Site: brandenburg
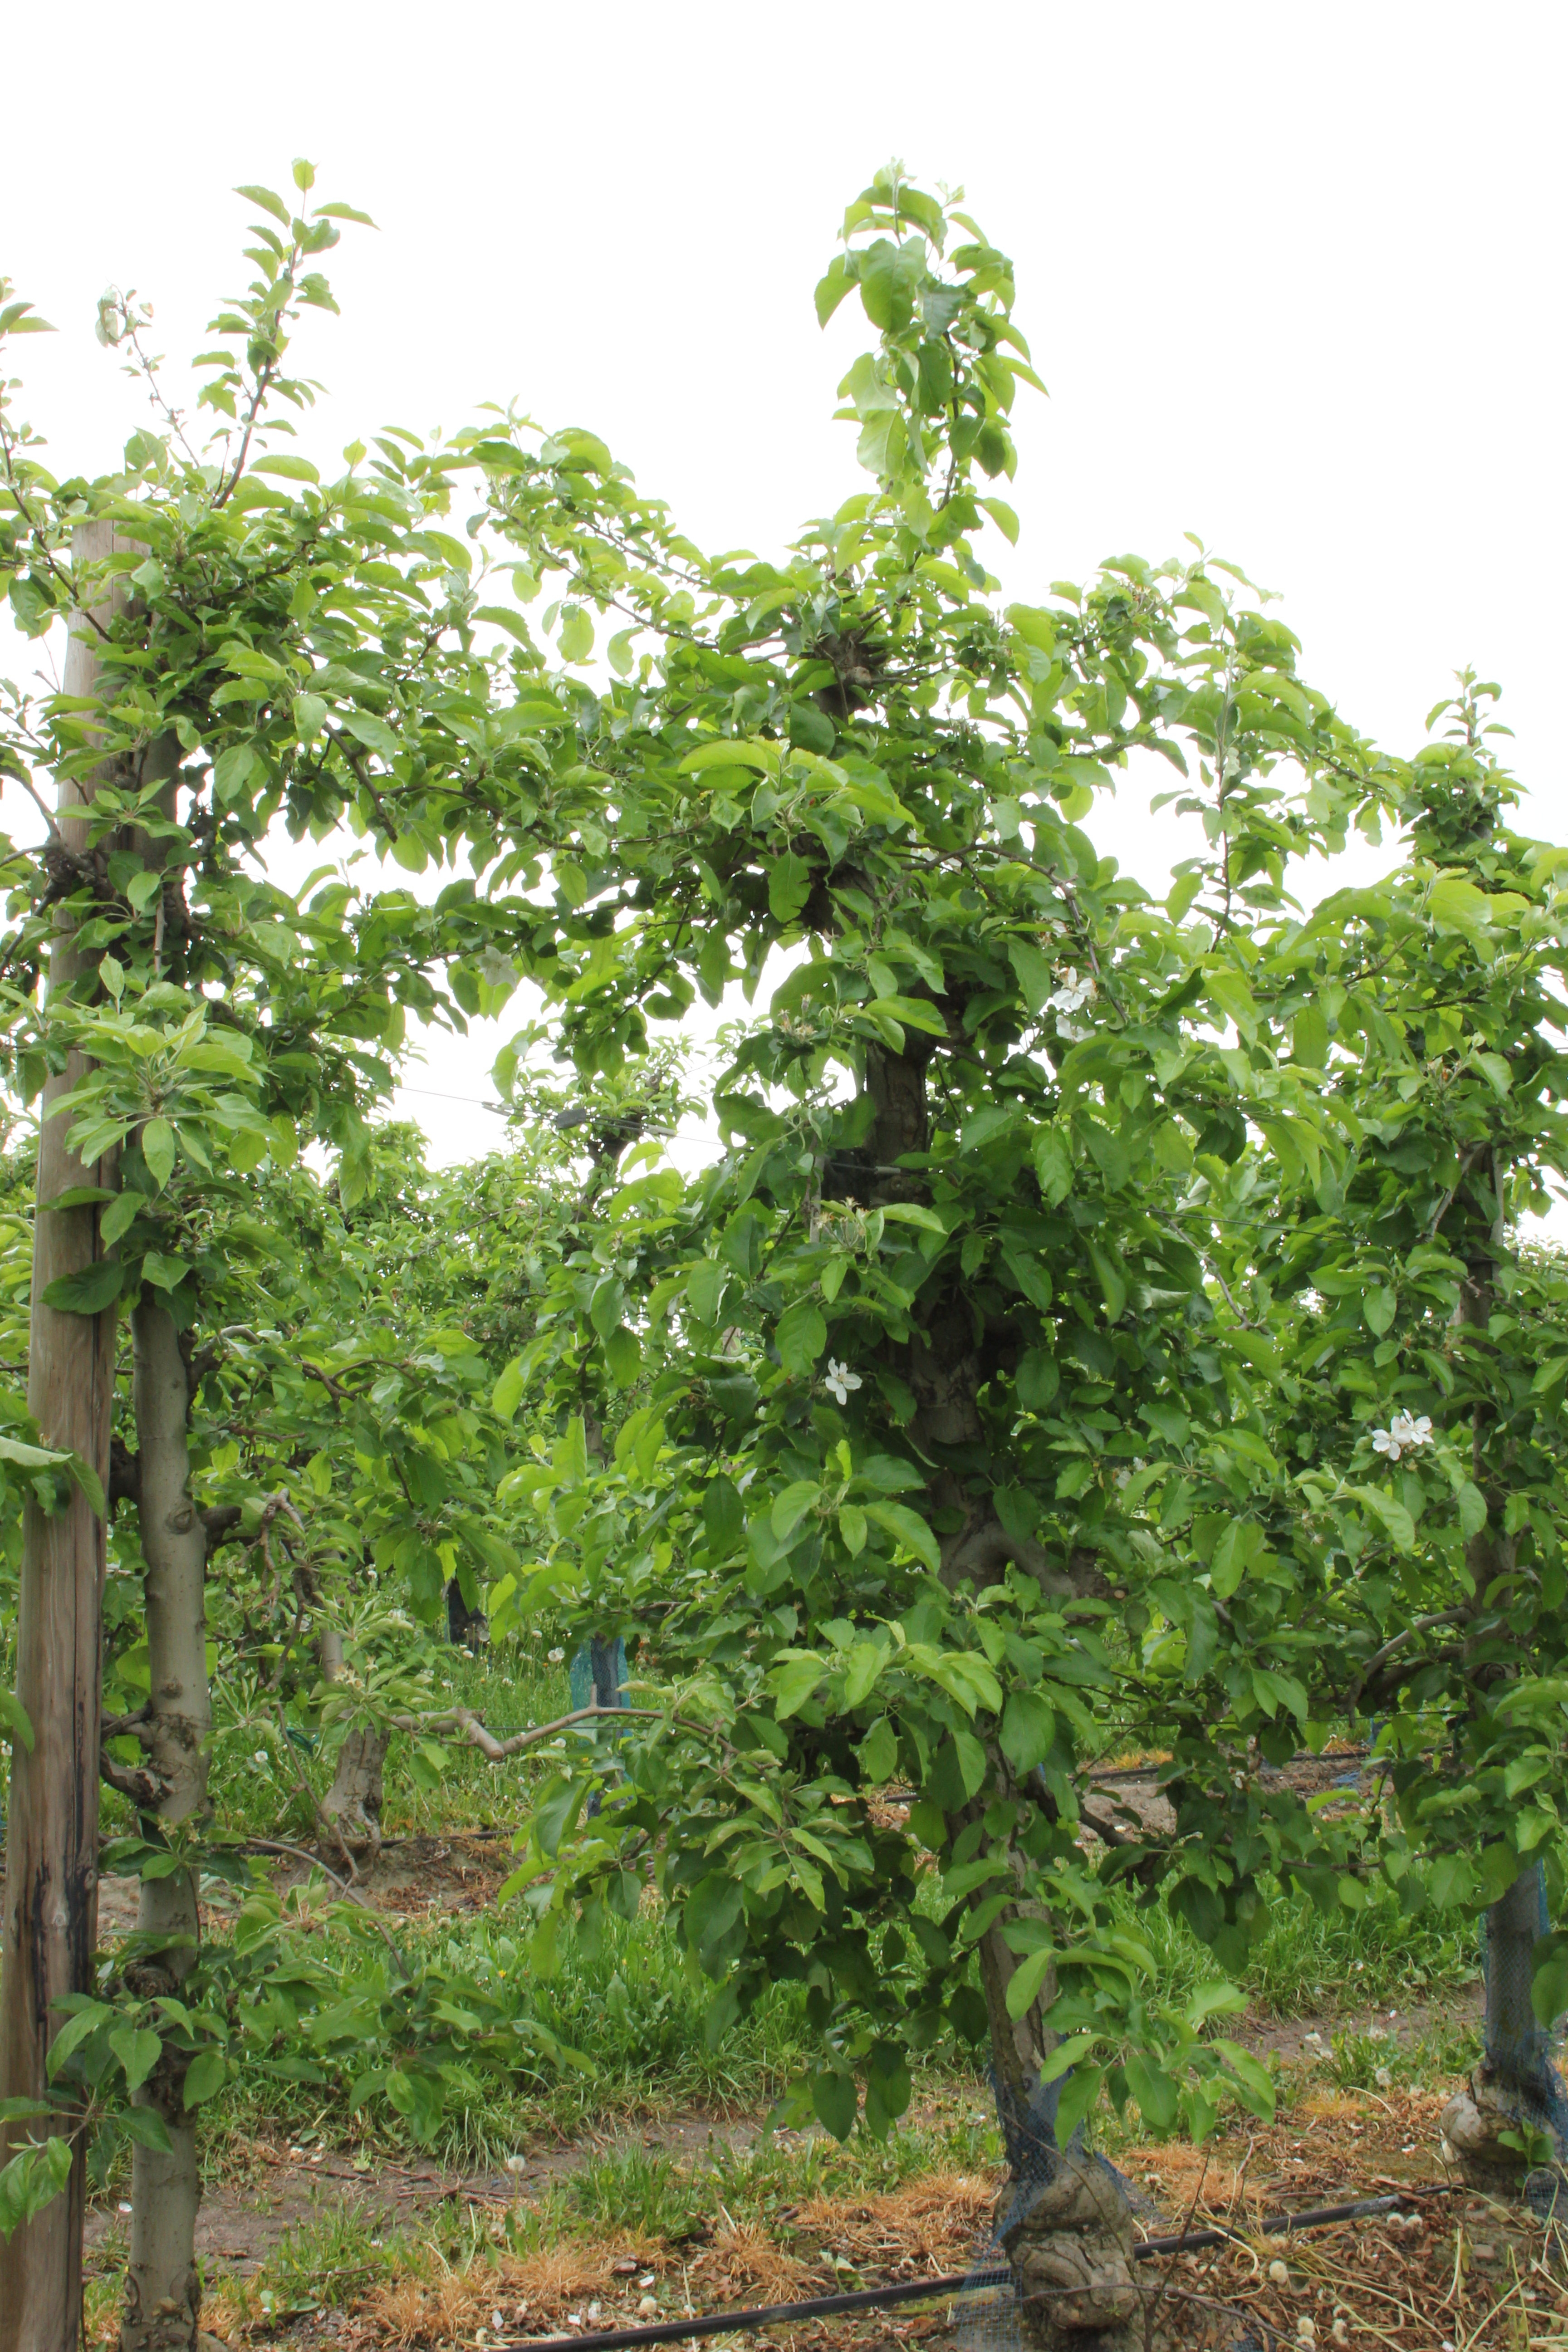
Growth stage (BBCH 67): Flowering